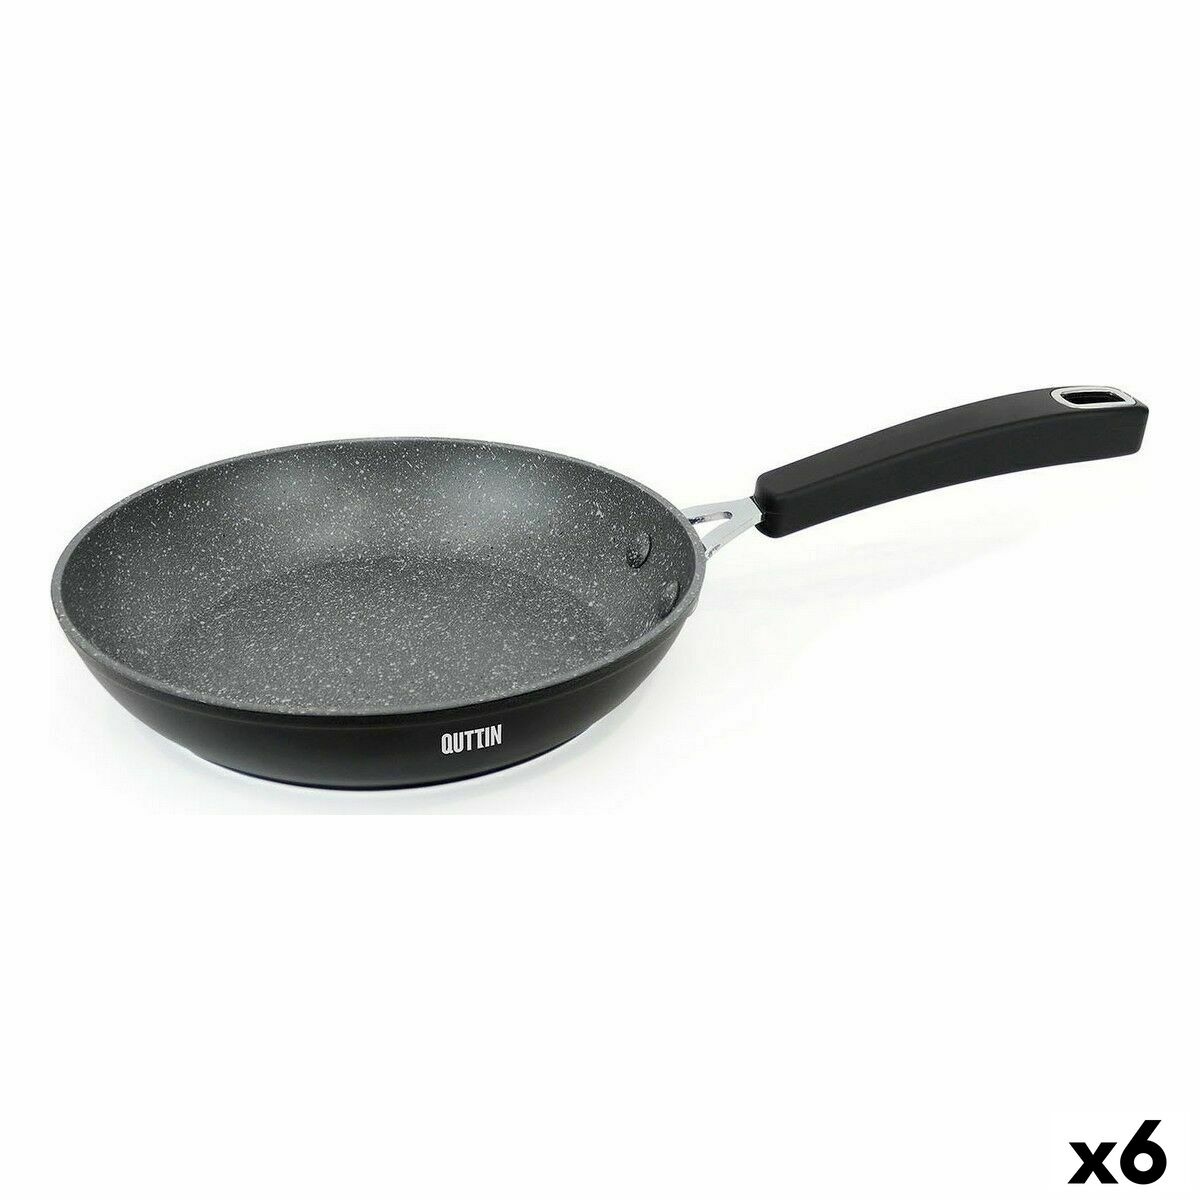
Pan Quttin Grand Chef (6 Units)
Brand: Quttin
If you are thinking of renovating your kitchen, purchase Pan Quttin Grand Chef (6 Units) and other Quttin products ! The best quality at the best price is now at your fingertips! The Grand Chef frying pan from the Quttin brand is a kitchen utensil designed to offer versatility and functionality in food preparation. Made in China, this pan has approximate dimensions of 53 x 30 x 6 cm , making it ideal for cooking family portions or for multiple uses in the kitchen. Its 3 mm thickness ensures even heat distribution, allowing homogeneous and efficient cooking of all kinds of dishes. This product comes in a set of 6 units , making it easy to renew or fully equip a cooking space with the same style and quality. The Grand Chef frying pan is designed to adapt to different types of stoves and stands out for its robustness and functionality, factors that make it an essential tool in any home or professional setting. In short, this pan combines practical dimensions with a good thickness for reliable and effective everyday use. Type: Kitchen Units: 6 Units Approx. dimensions: 3 mm 53 x 30 x 6 cm From 16,40 / u General Product Safety Regulations information: SOLER HISPANIA S.L.U. AVDA. DEL PLASTIC 17, OLLERIA, VALENCIA (SPAIN) 46850 - Olleria +34962208151 info@solerhispania.com https://www.solerhispania.com
Category: Home & Garden > Kitchen & Dining > Cookware & Bakeware > Cookware > Skillets & Frying Pans > Frying Pans